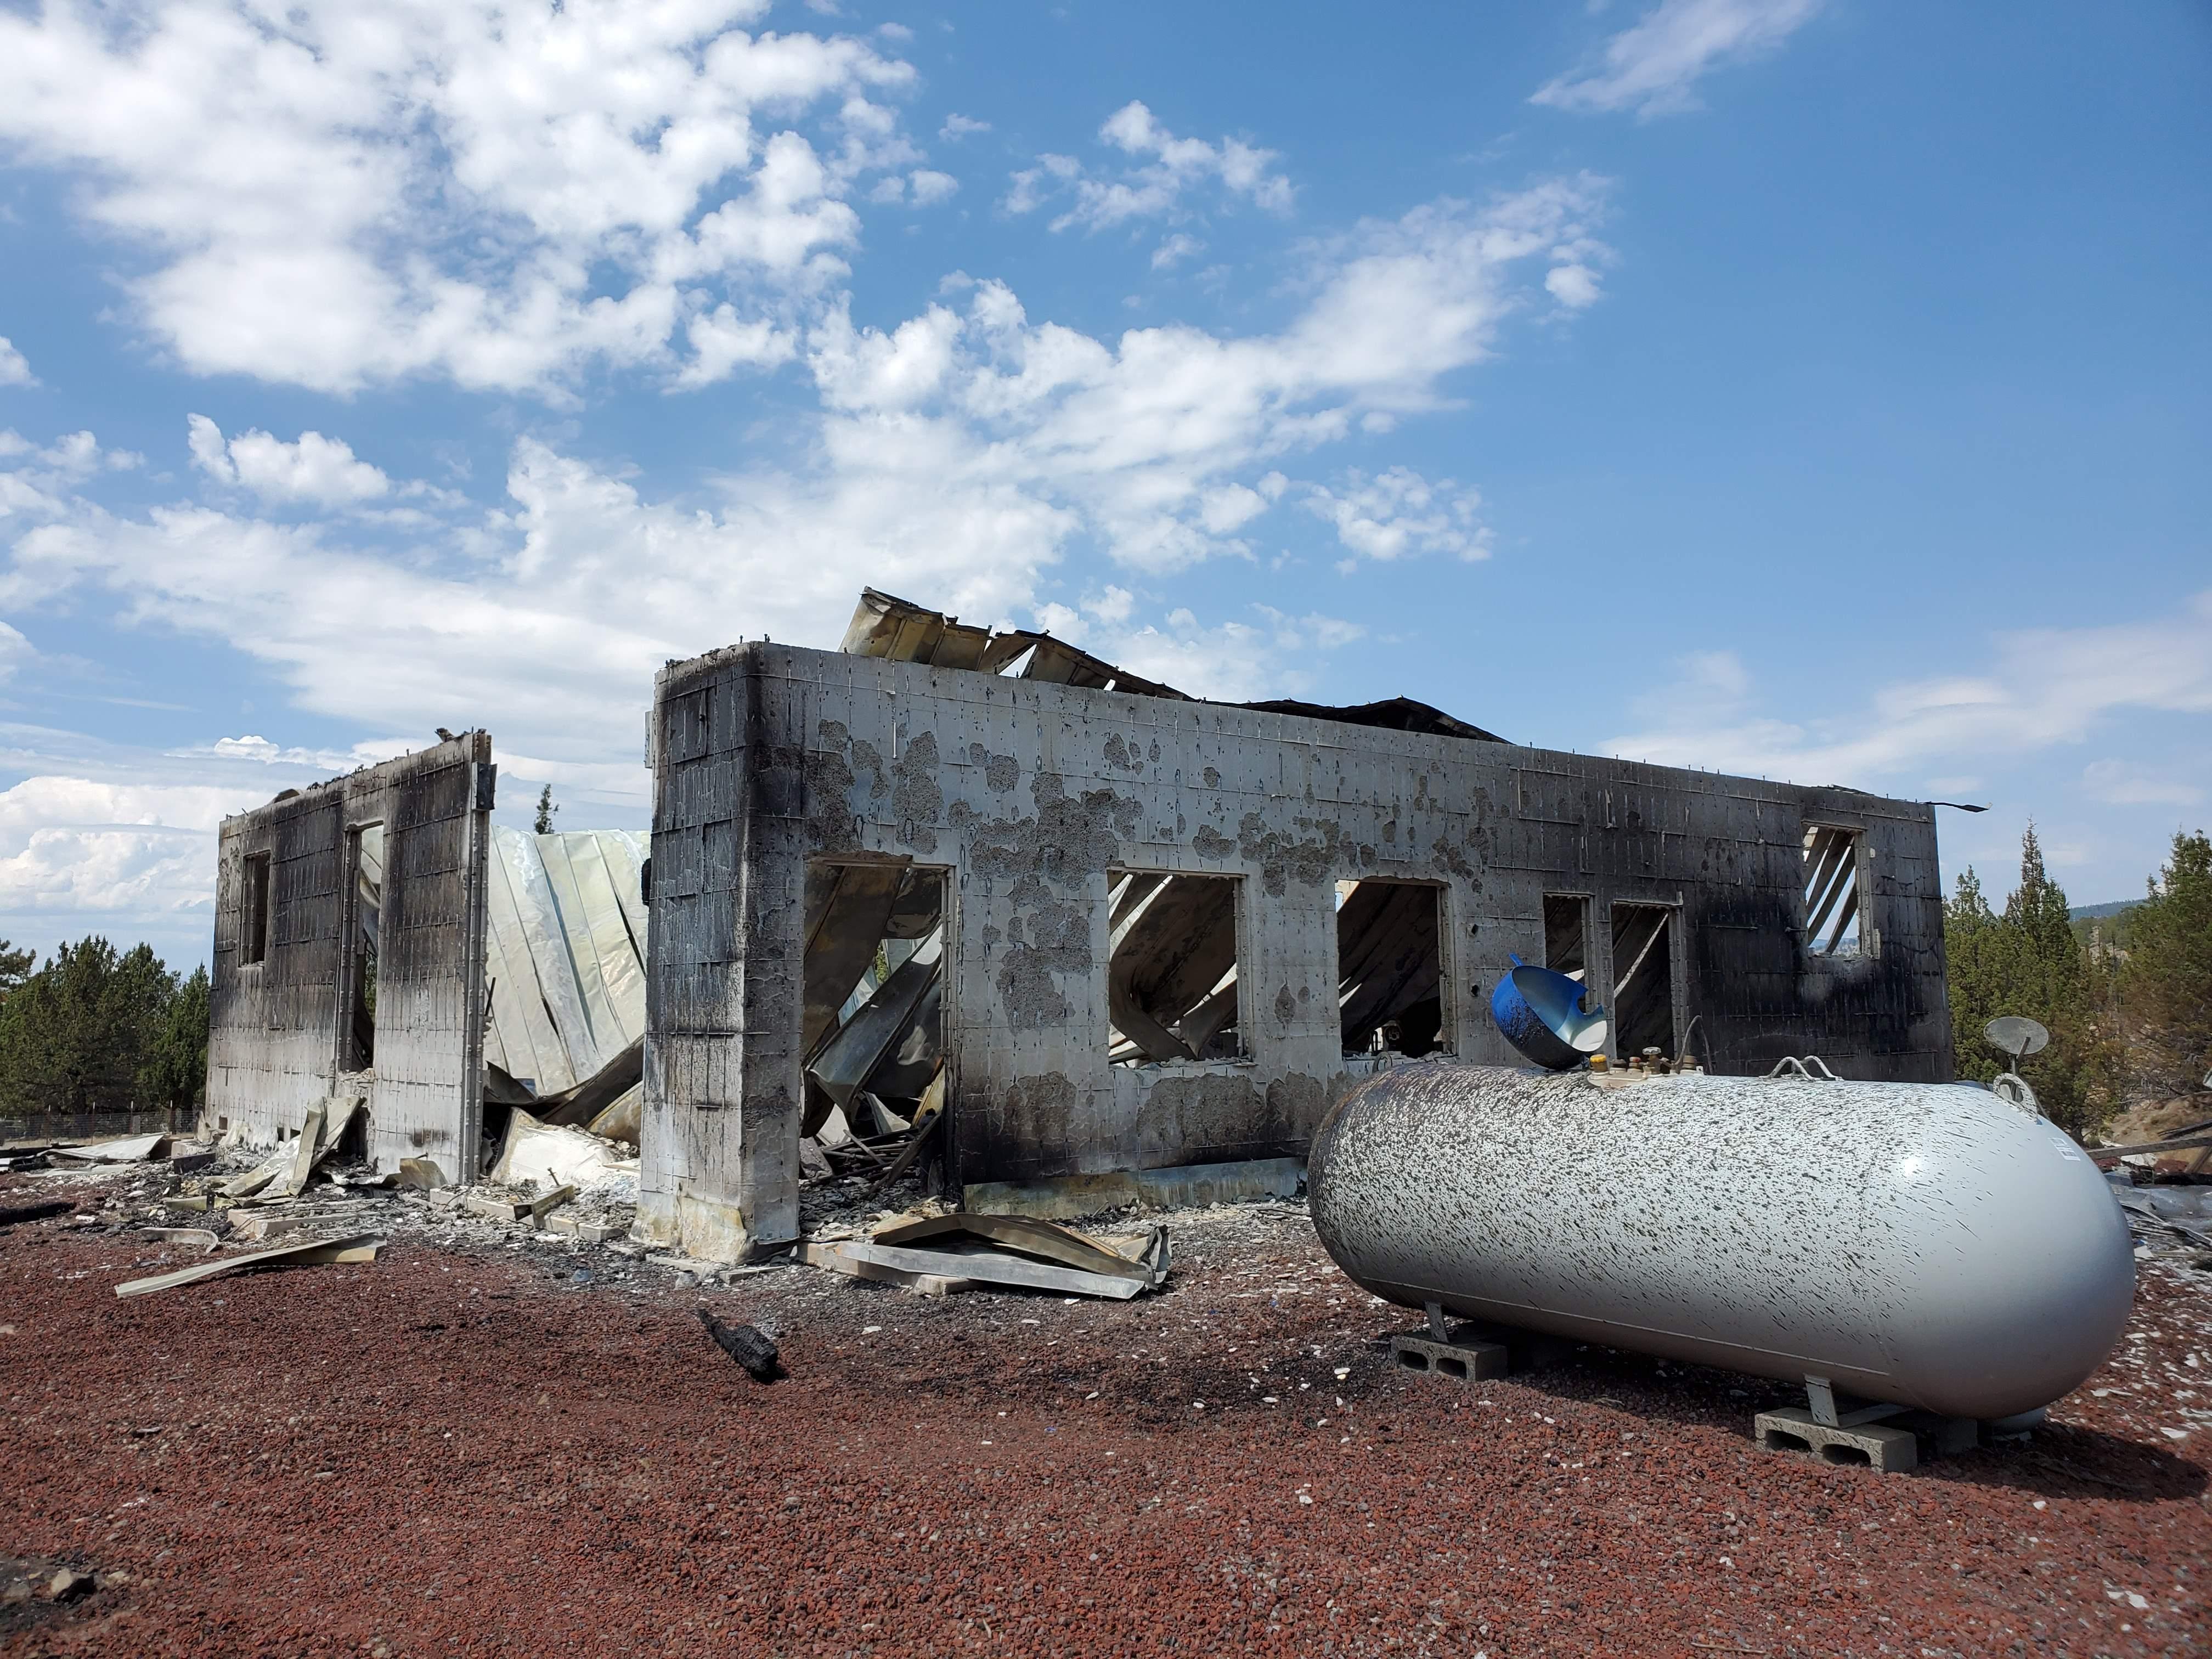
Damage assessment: destroyed